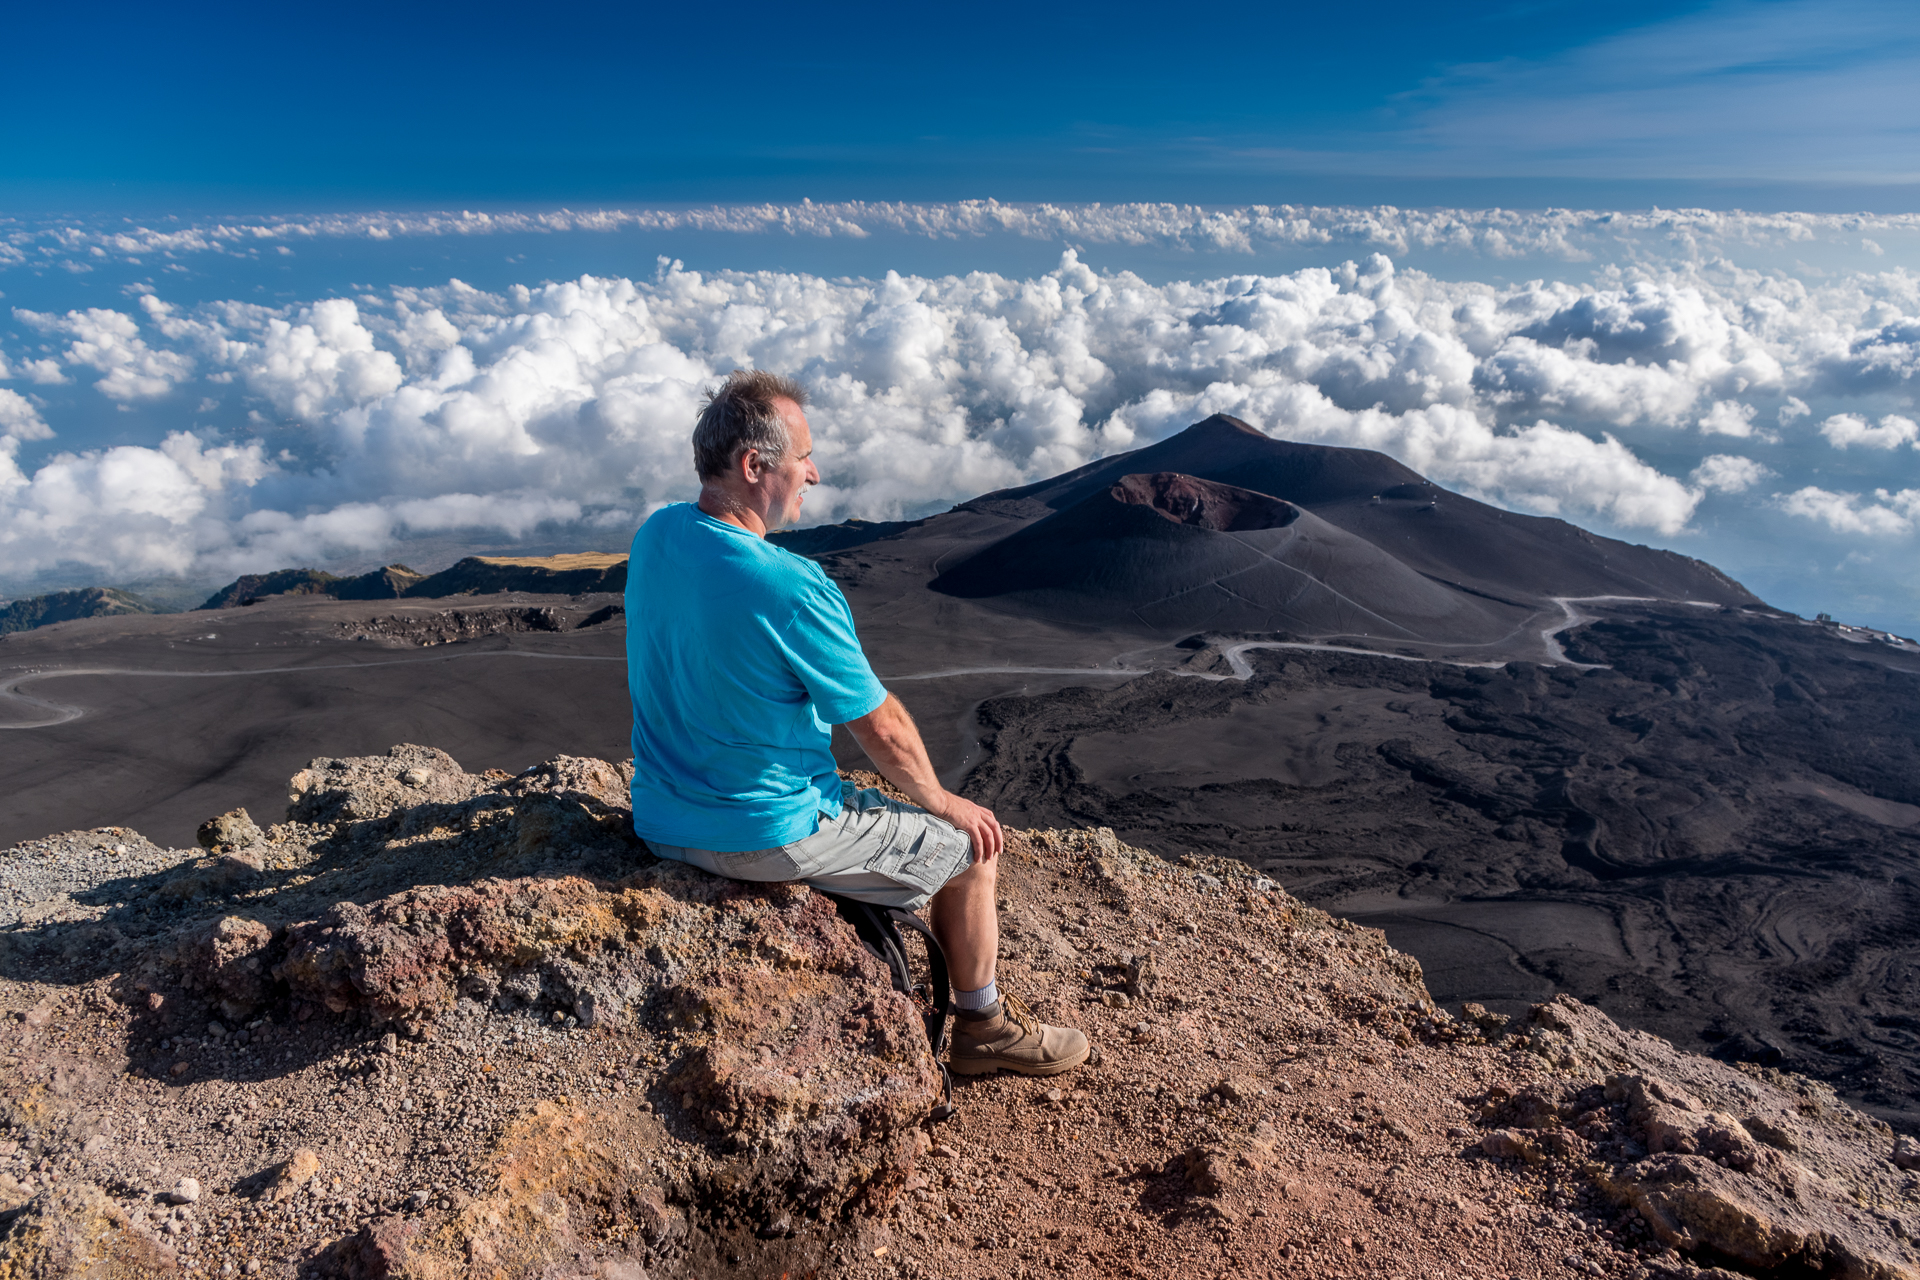
natural, mountainous landforms, mountain, ridge, summit, volcanic landform, geological phenomenon, hill, mountain range, volcano, shield volcano, sky, fell, volcanic crater, cloud, lava plain, volcanic field, travel, stratovolcano, landscape, rock